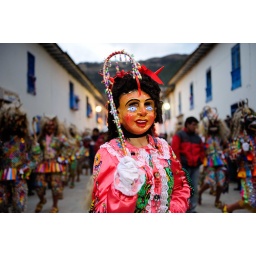
With our head in the clouds and our feet on the ground